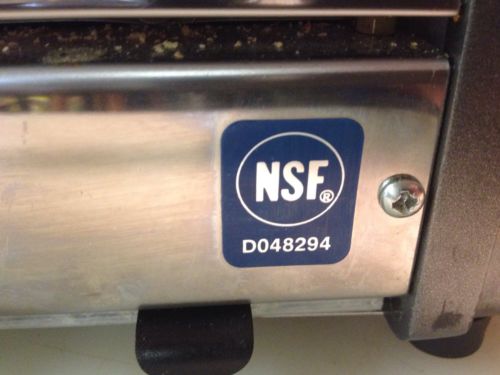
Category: toaster